Comair (United States)

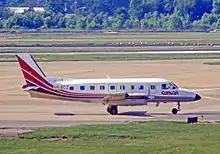
Embraer EMB-110 Bandeirante turboprop airliner wearing Comair titles when operating a commuter schedule to Cleveland Hopkins Airport in 1982

The airline was established in March 1977, and started operations in April 1977. Patrick J. Sowers, Robert T. Tranter, David Mueller and his father Raymond founded the airline in Cincinnati. At the end of its first year of highly profitable operations, two of the company founders, Sowers and Tranter, abruptly resigned the day following the first annual meeting as a "demand for immediate change" after they had uncovered repeated unacceptable and unsafe operational practices by one of the other partners. Comair suffered a fatal crash the year following their departure. Comair began scheduled services to Akron/Canton, Cleveland, and Evansville with two Piper Navajo aircraft. Embraer EMB-110 Bandeirante twin-engine turboprop commuter aircraft were added to Comair's fleet in 1982.